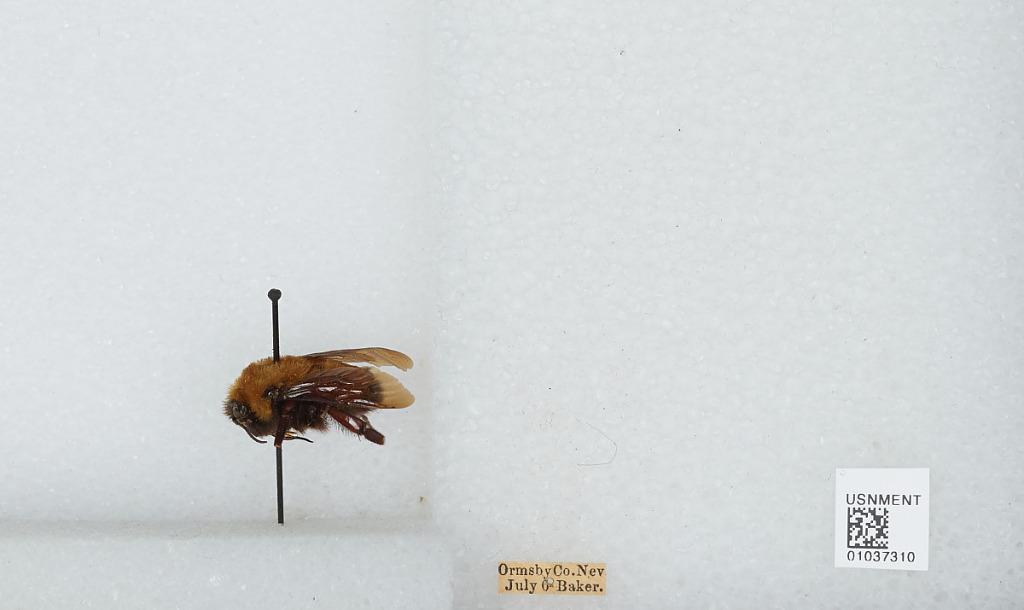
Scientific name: Bombus (Separatobombus) morrisoni Cresson
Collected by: Baker
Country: United States
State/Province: Nevada
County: Ormsby
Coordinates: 39.1647, -119.776